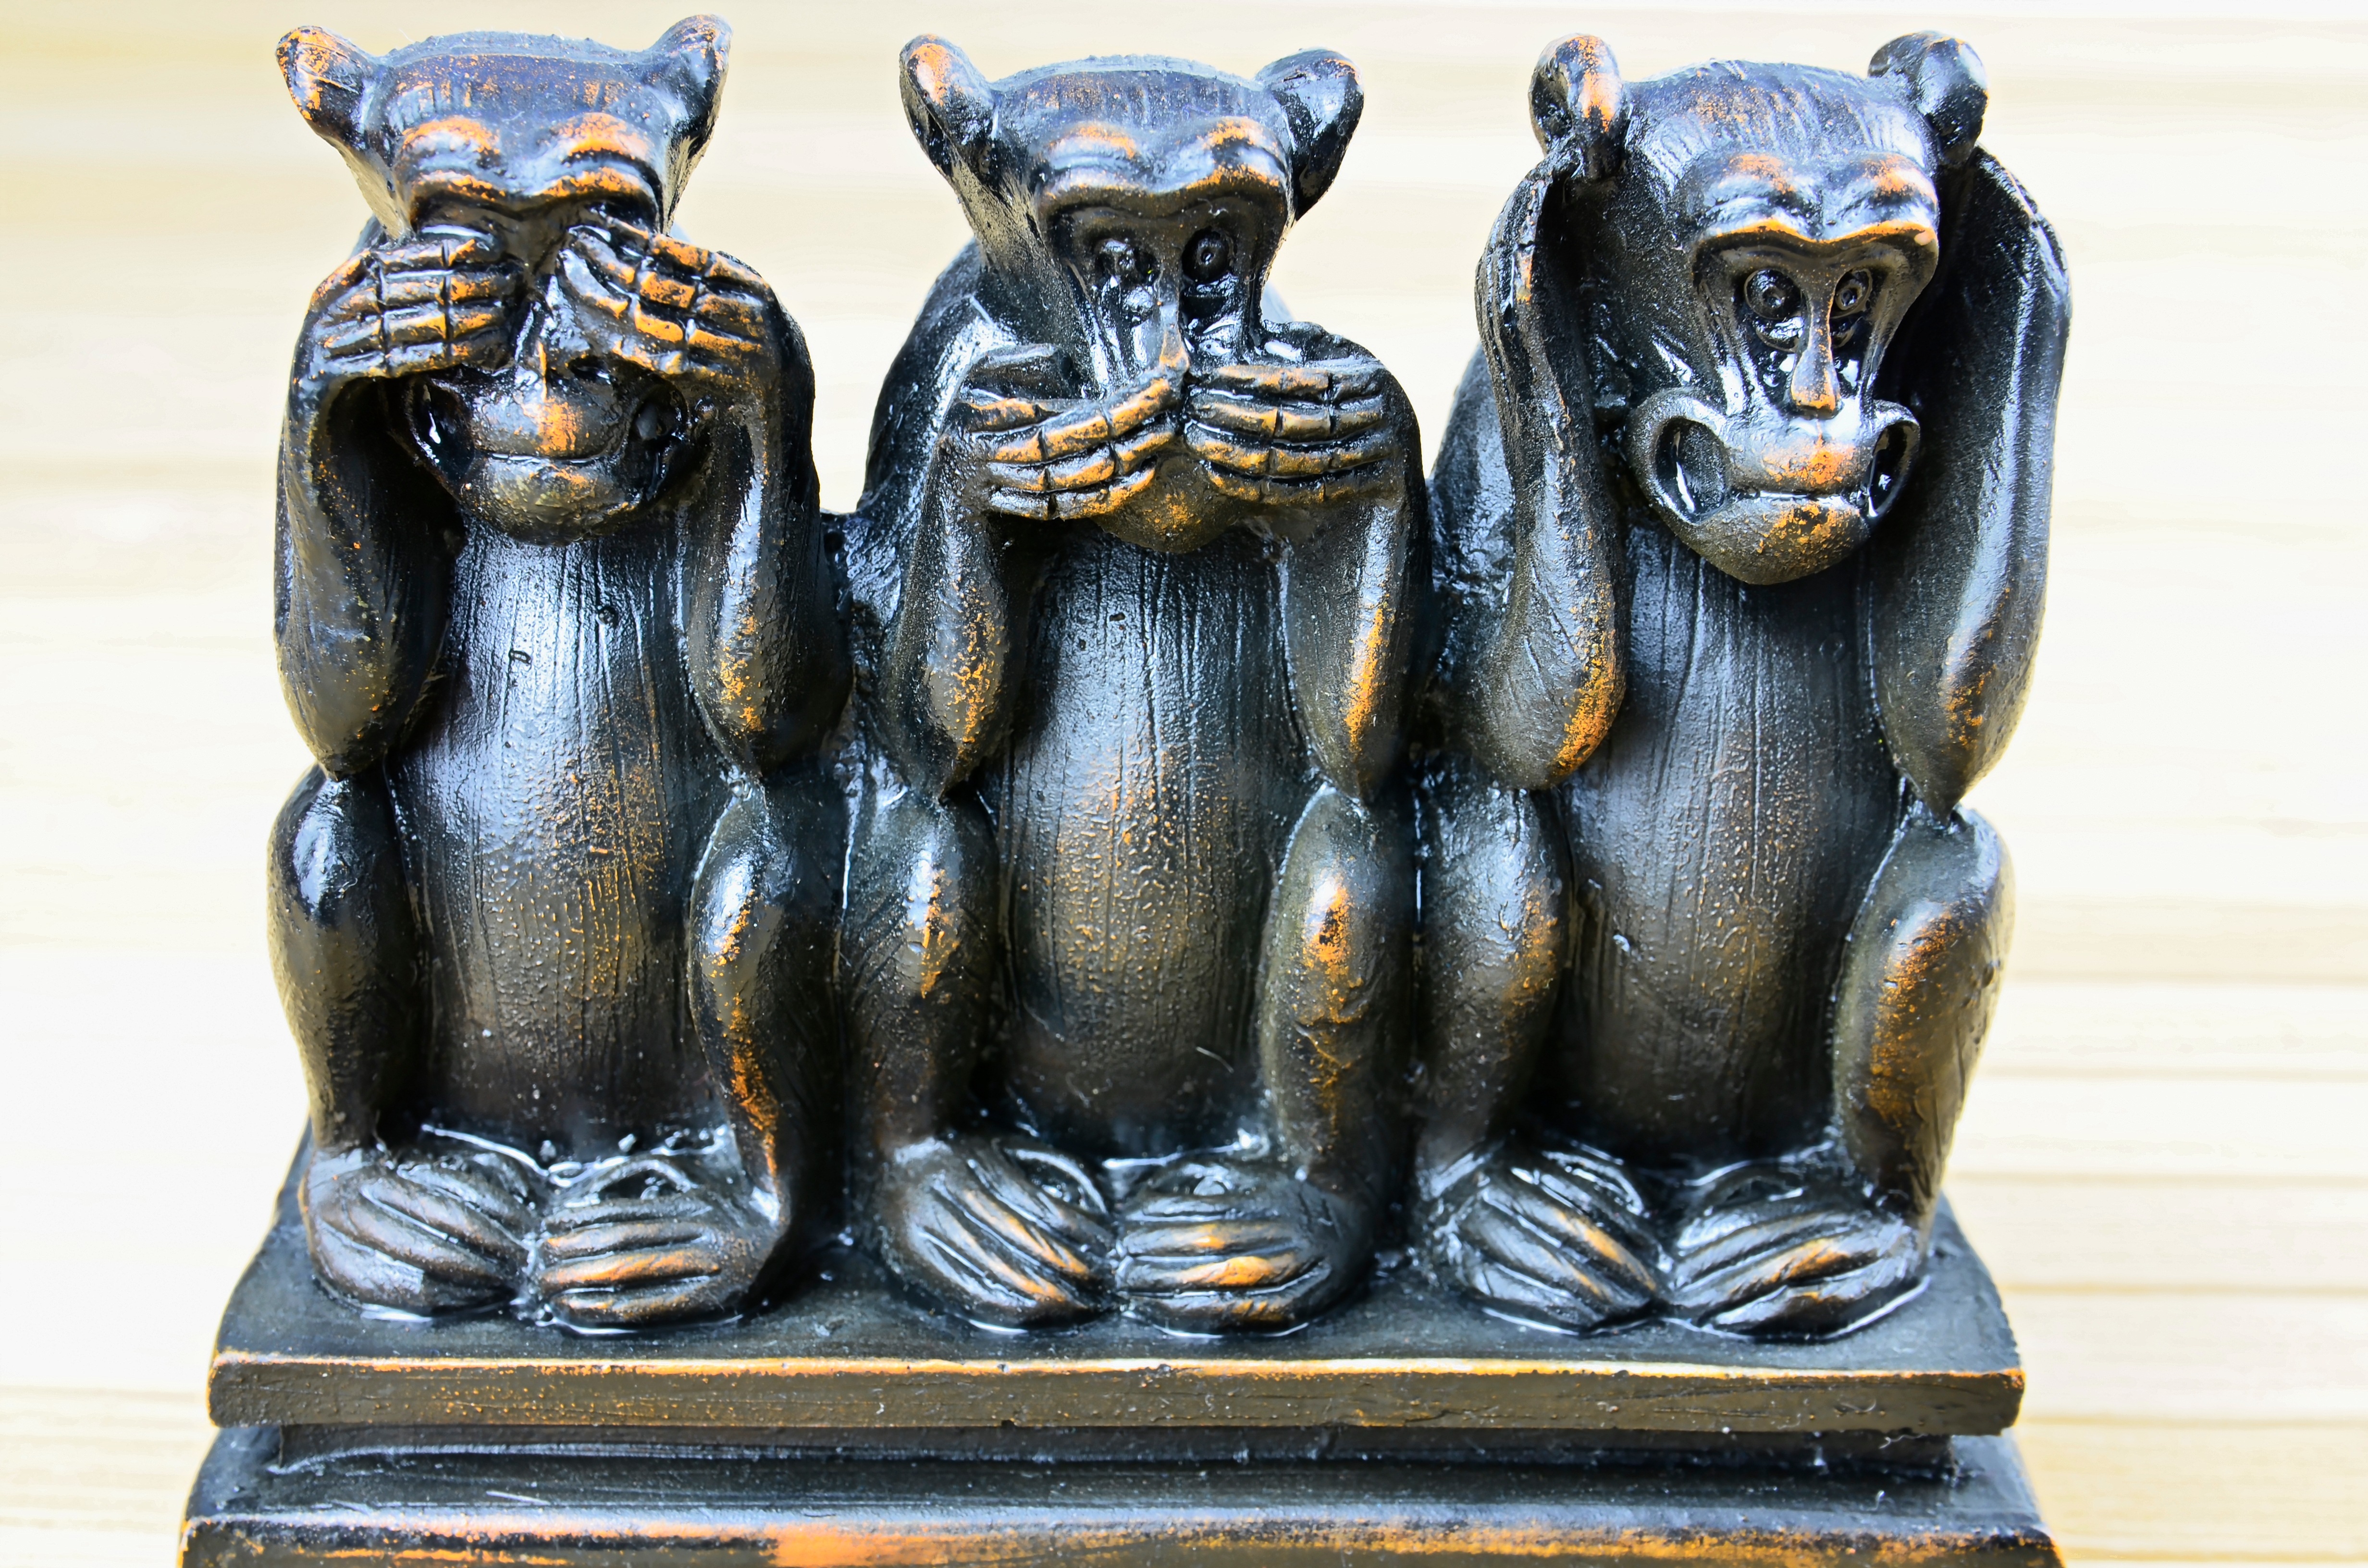
monument, statue, material, sculpture, art, bronze, carving, wooden figures, stone carving, bronze sculpture, ancient history, three monkeys, three wise monkeys, ancient icon, i do not see evil, i do not hear evil, i speak no evil